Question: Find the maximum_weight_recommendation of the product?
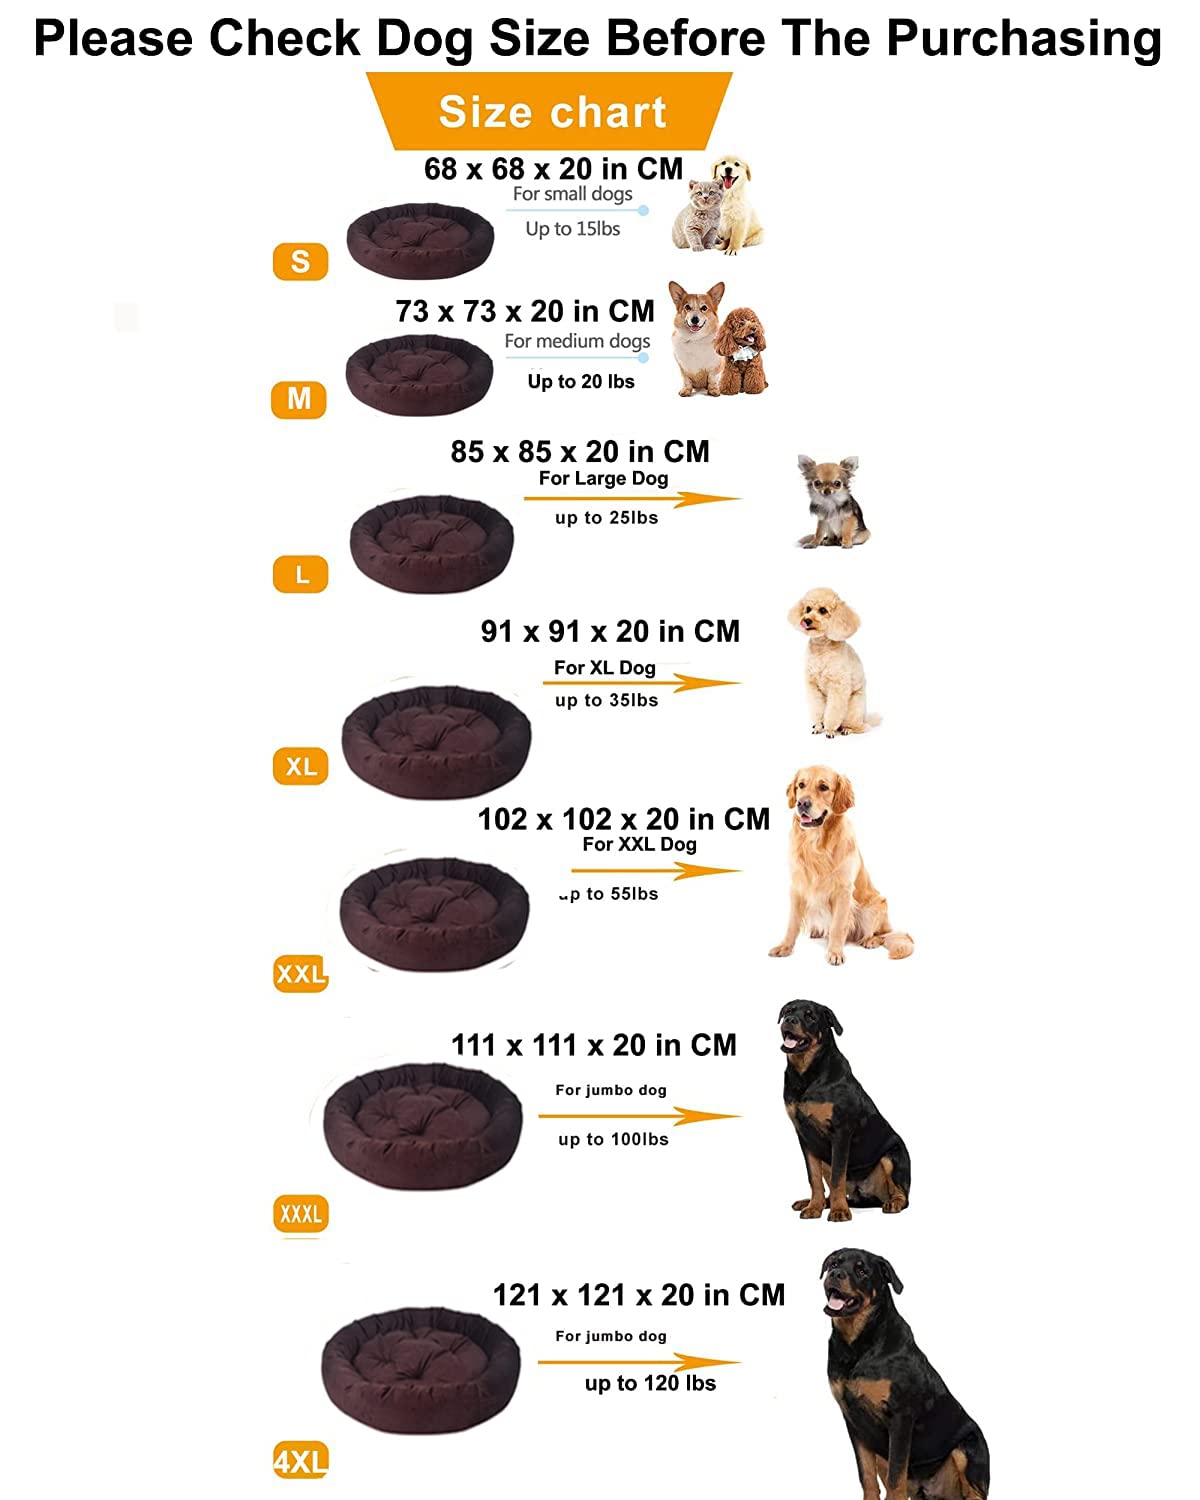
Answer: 15 pound